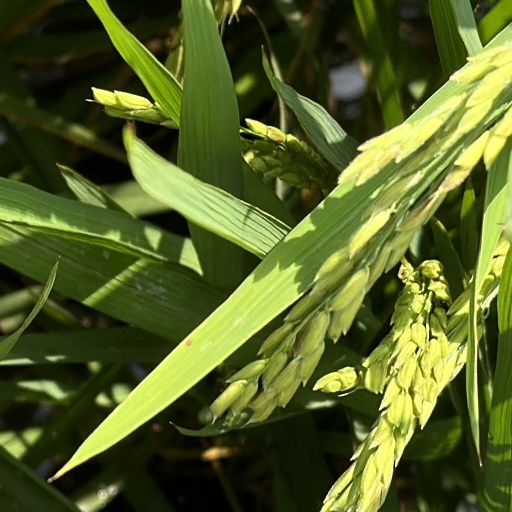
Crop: rice